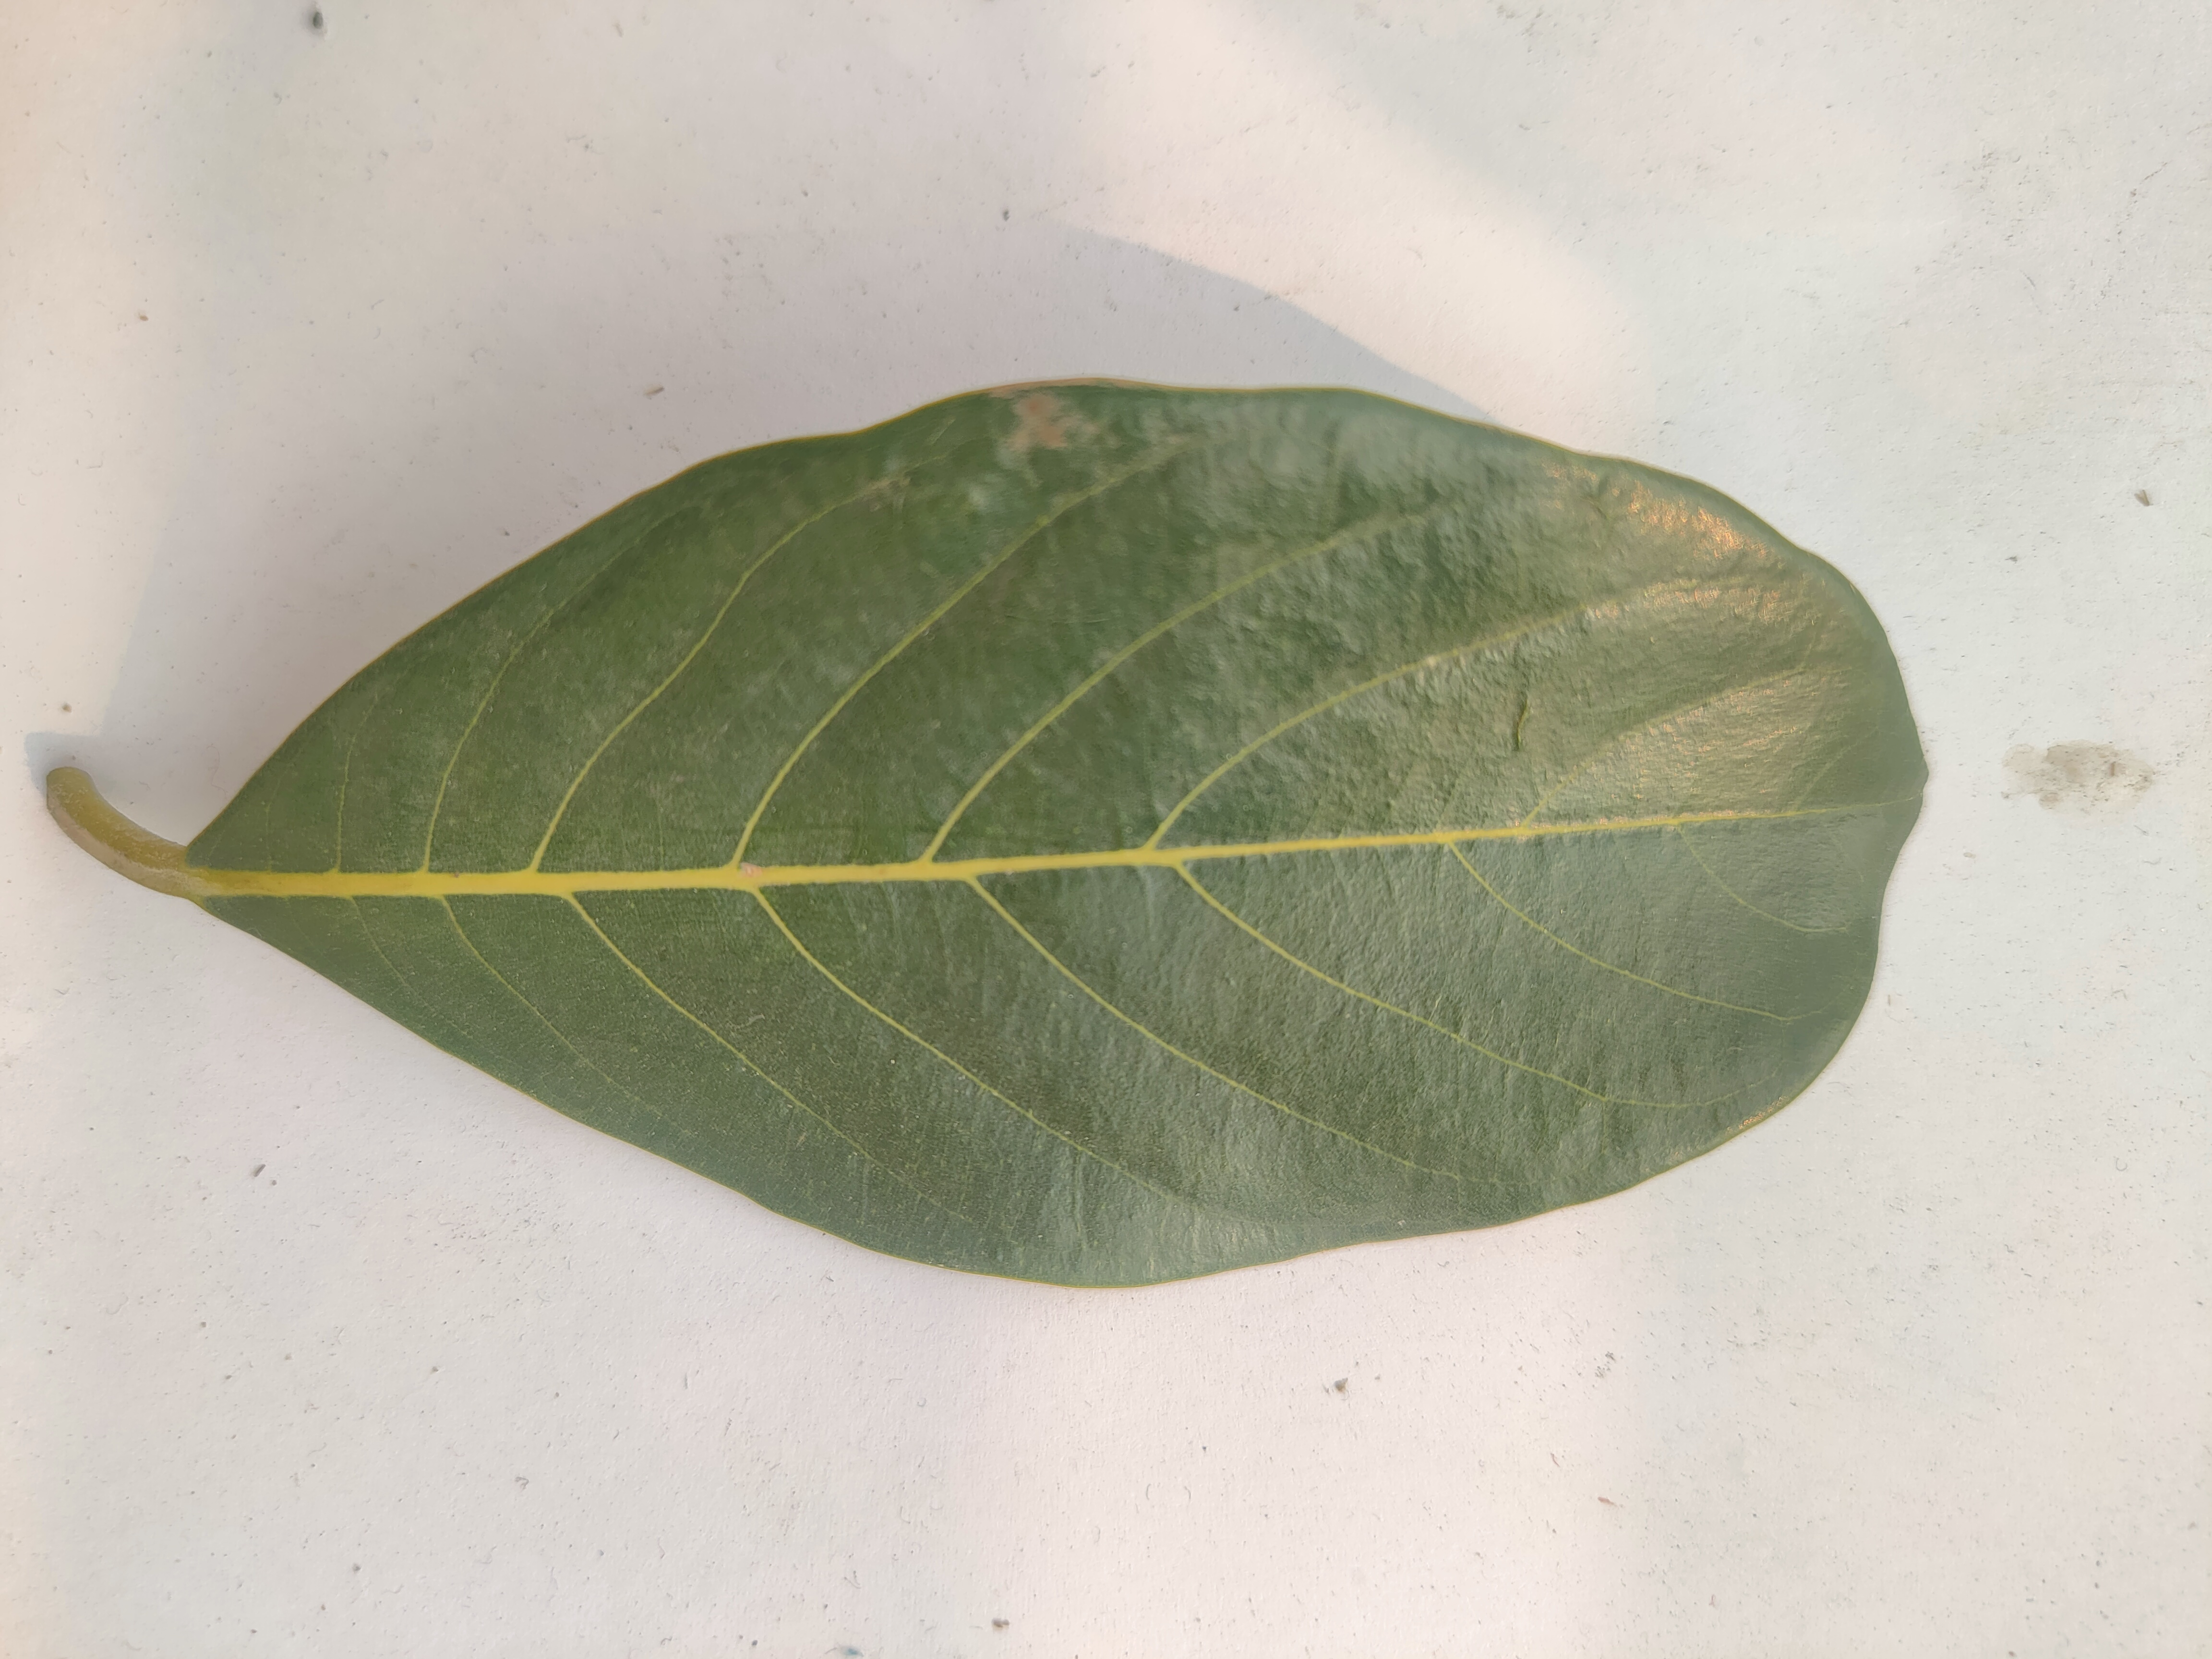
Leaf variety: Jackfruit